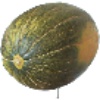
Label: Melon Piel de Sapo 1